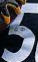
Number: 5